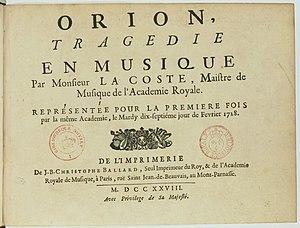
Page de titre de la partition réduite de l'opéra Orion de Louis de La Coste.
Orion est une tragédie en musique composée par Louis de La Coste, « Maître de Musique de l'Académie royale » sur un livret de Joseph de Lafont et de l'Abbé Simon-Joseph Pellegrin. Elle fut représentée pour la première fois le 19 février 1728 et fut jouée une dernière fois le 12 mars audit an. La partition réduite est imprimée en format in quarto chez Christophe Ballard et est aujourd'hui consultable sur le site de la Bibliothèque nationale. Orion n'a reçu qu'un succès modeste et de nos jours n’a pas encore été repris. Cependant, des extraits ont déjà été joués par l'ensemble Fuoco e Cenere.